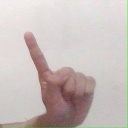
अक्षर: ए